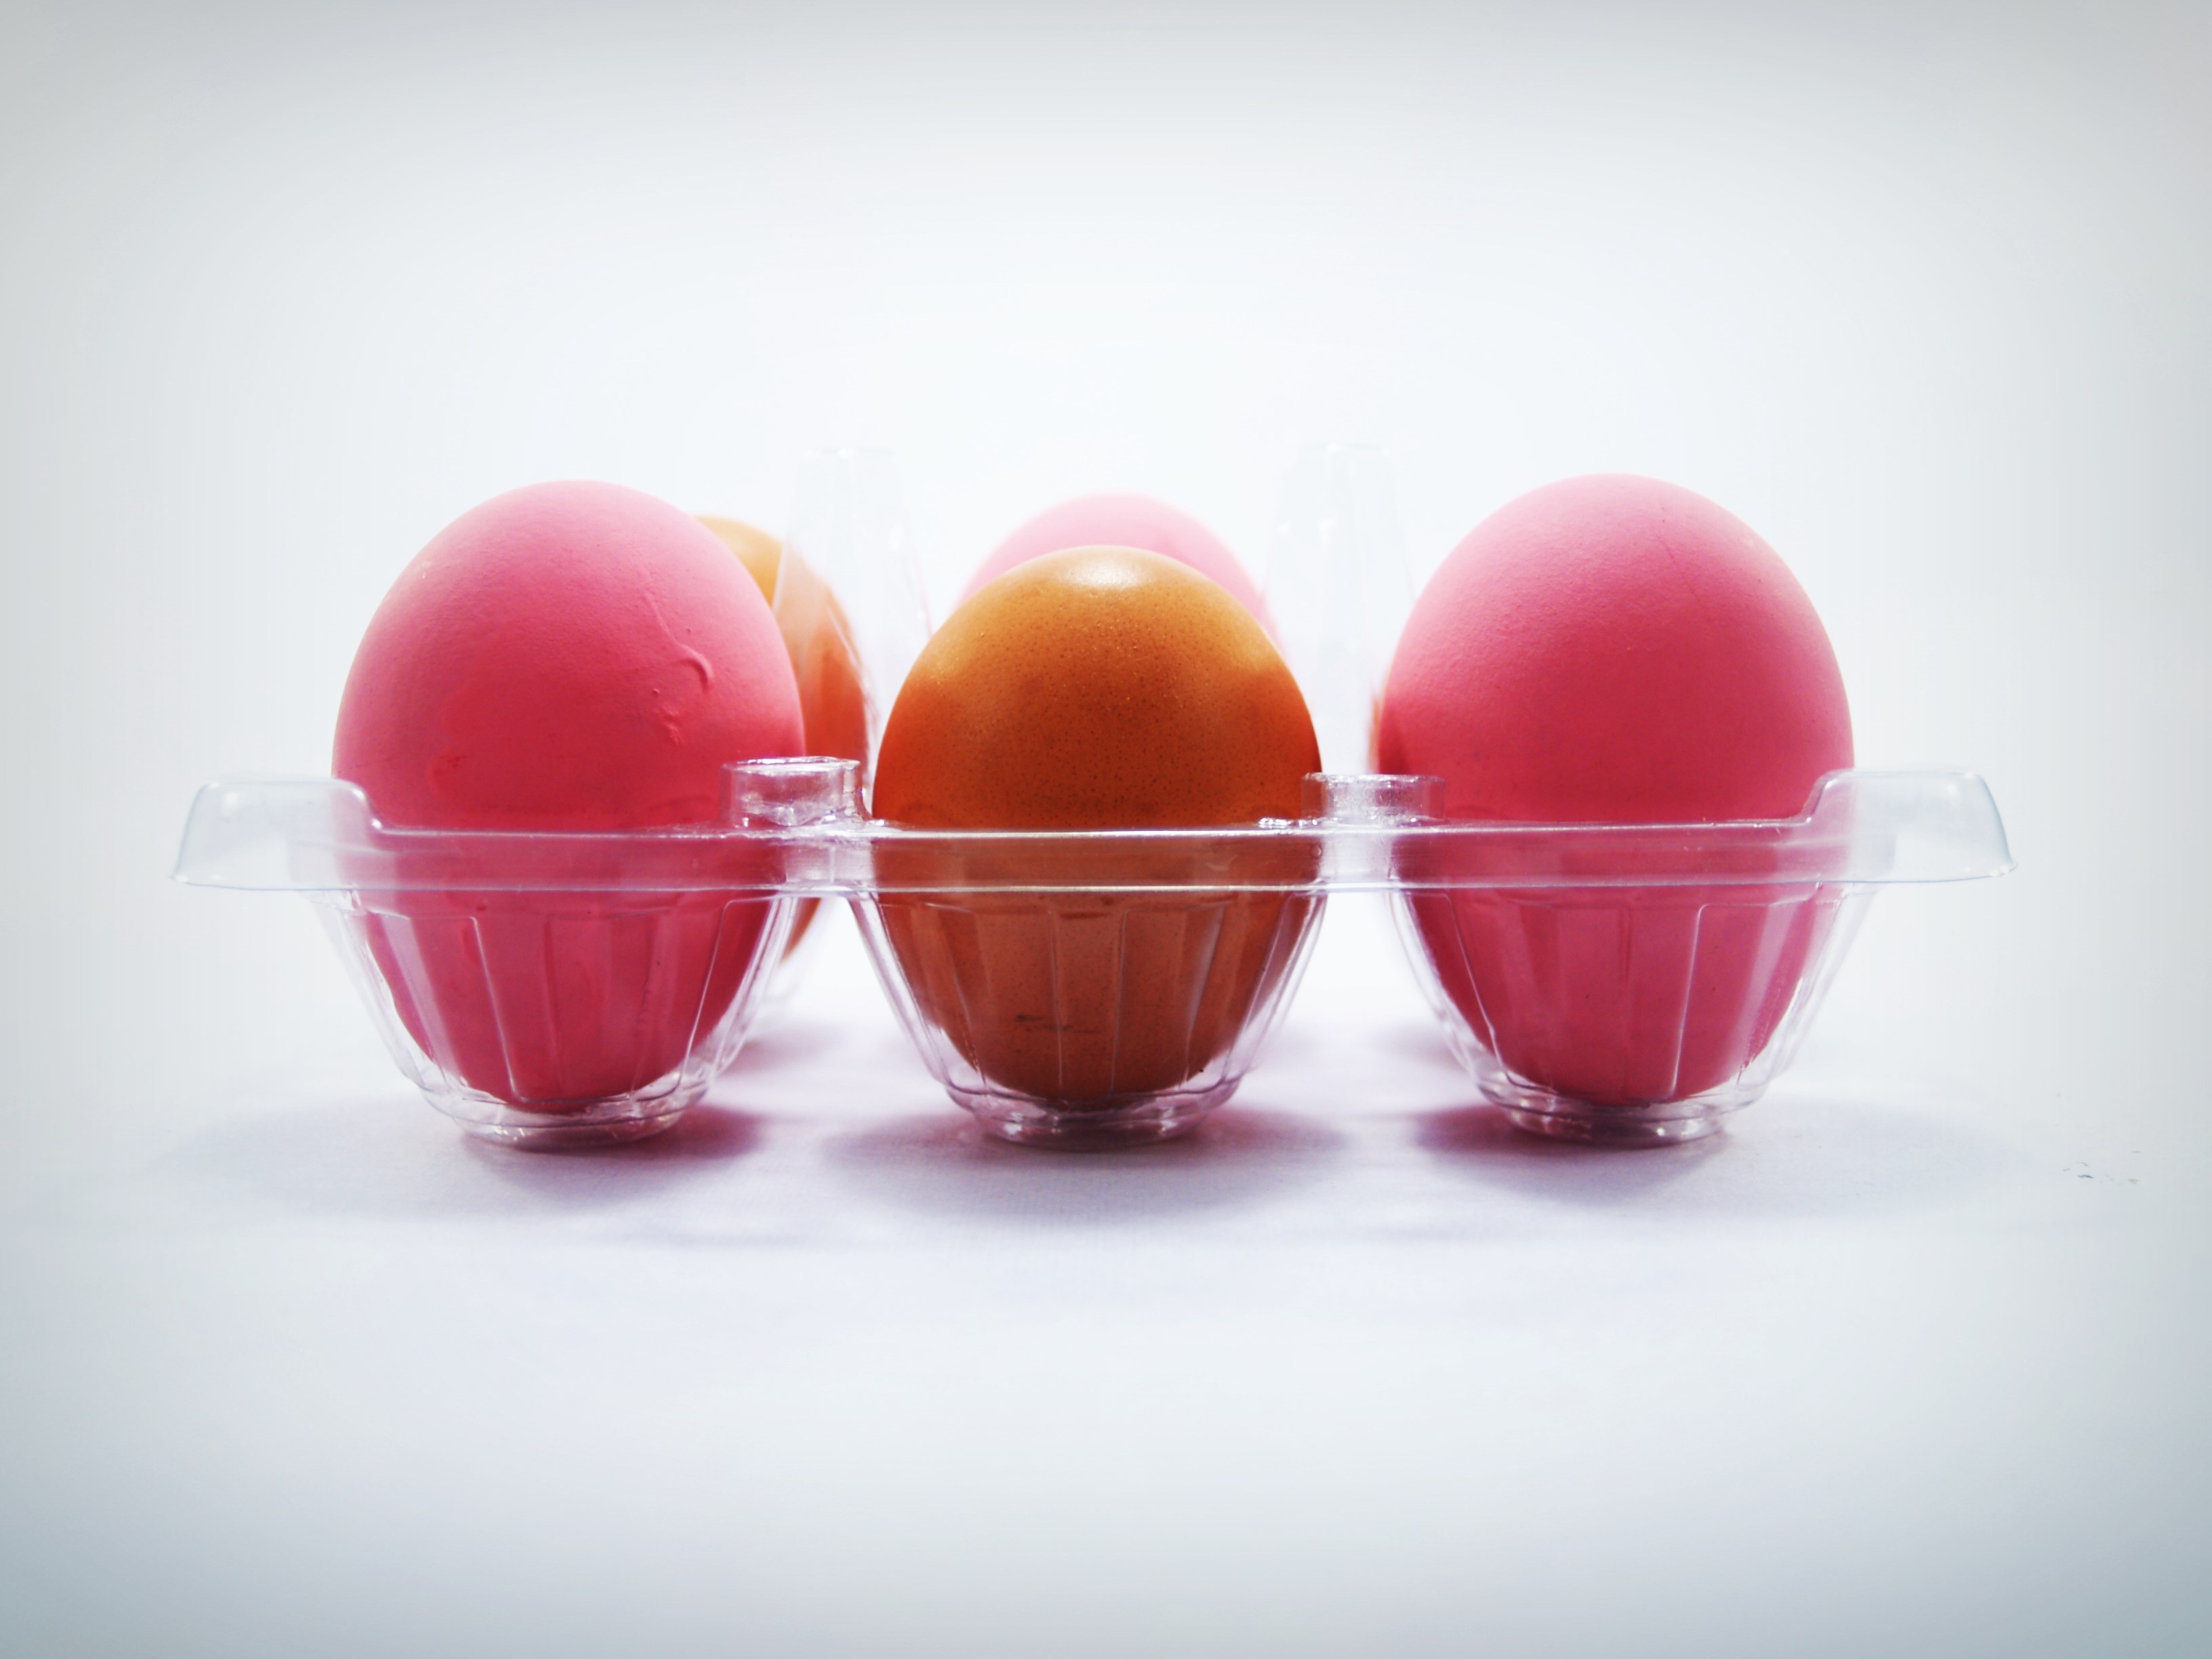
table, bird, light, group, wood, hay, farm, old, home, country, rustic, dark, food, red, cooking, ingredient, color, natural, fresh, brown, kitchen, market, agriculture, closeup, groceries, pink, breakfast, healthy, lunch, cuisine, chicken, shell, egg, sack, burlap, focus, dinner, wooden, straw, provence, sphere, raw, image, domestic, easter, shape, organic, heap, nobody, protein, useful, easter egg, cholesterol, eggshell, bagging, sackcloth